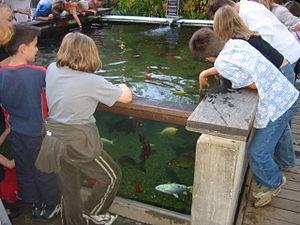
Un aquarium public est un établissement ouvert au public pour l'observation des espèces aquatiques dans des aquariums exposés dans un but commercial ou éducatif.